Hello, Budapest!

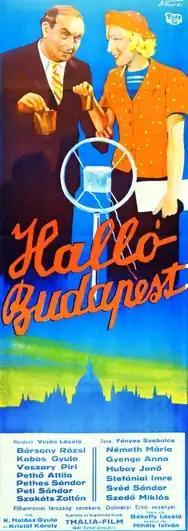

Hello, Budapest! (Hungarian: Halló Budapest!) is a 1935 Hungarian musical comedy film directed by Ladislao Vajda and starring Gyula Kabos, Rosy Barsony and Piroska Vaszary. It was shot at the Hunnia Studios in Budapest. The film's sets were designed by the art director József Pán.